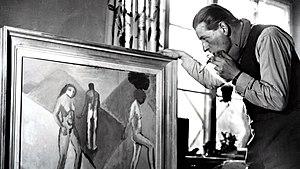
Otto Fredrik Mäkilä le 9 août 1904 à Turku – mort le 19 juin 1955 à Turku) est un artiste peintre surréaliste finlandais.